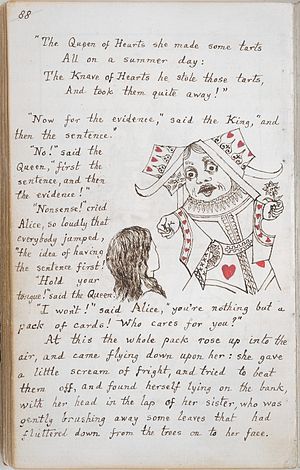
Alice i Eventyrland
Side fra det oprindelige manuskript
Alice i Eventyrland er en børnebog fra 1865 af Lewis Carroll. Den blev først udgivet på dansk i 1875 som Maries Hændelser i Vidunderlandet og siden også som Alice i Undreland.